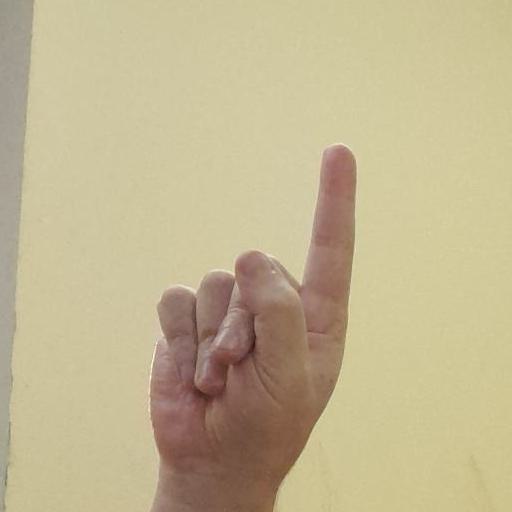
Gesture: one